MacOS

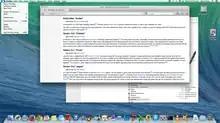
Screenshot of OS X Mavericks

The initial version was slow, incomplete, and had very few applications available at launch, mostly from independent developers. While many critics suggested that the operating system was not ready for mainstream adoption, they recognized the importance of its initial launch as a base on which to improve. Simply releasing Mac OS X was received by the Macintosh community as a great accomplishment, for attempts to overhaul the Mac OS had been underway since 1996, and delayed by countless setbacks.